Question: Please indicate a possible affordance area of the fork that can be used for holding
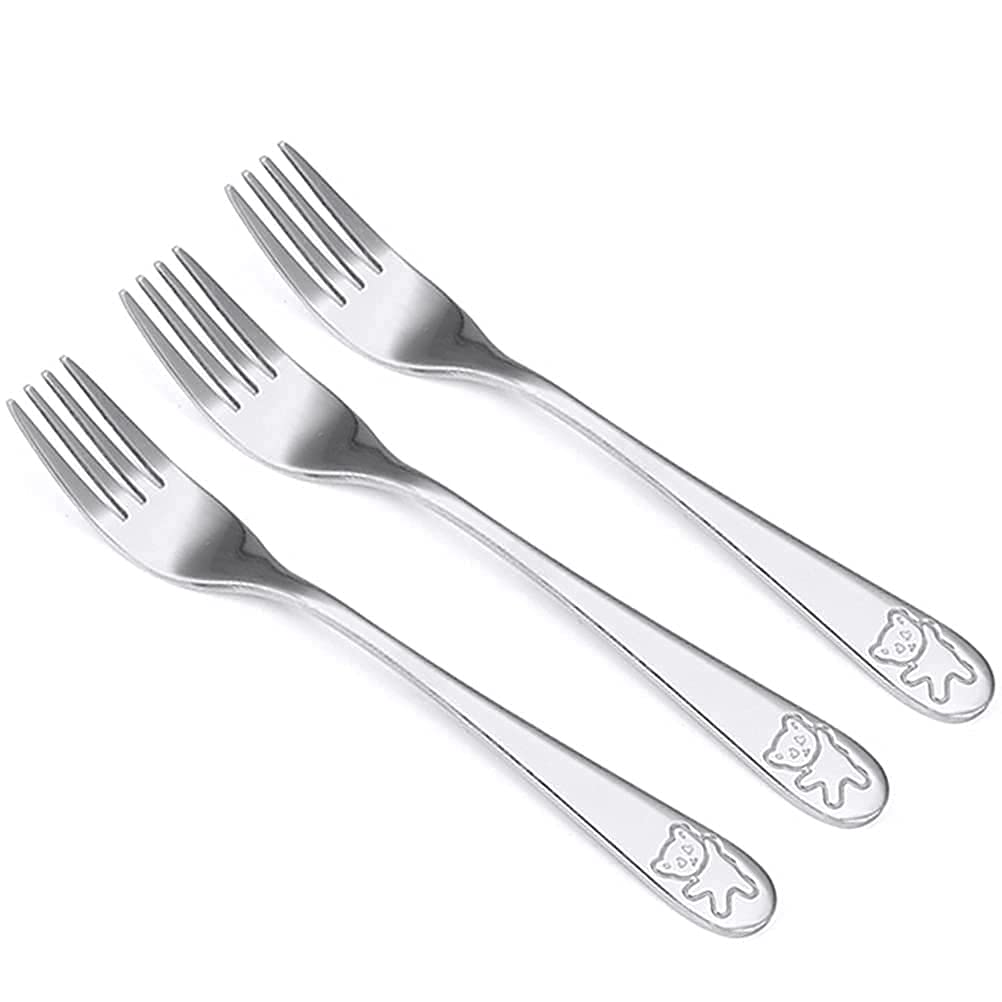
Answer: [592.144, 781.397, 774.431, 926.531]